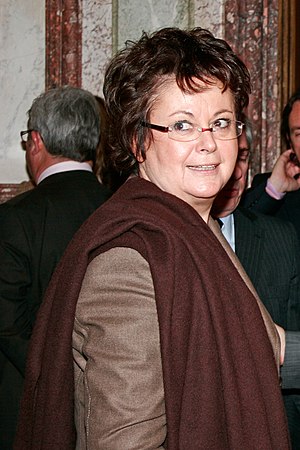
Regeringen François Fillon I / Regeringen / Ministre
Regeringen François Fillon I var Frankrigs regering fra 17. maj 2007 til 18. juni 2007.